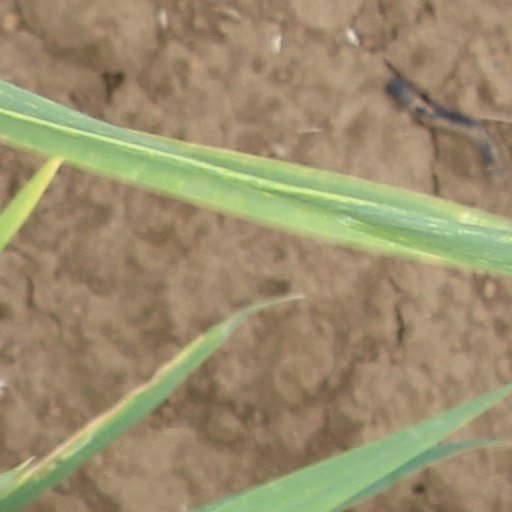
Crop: wheat